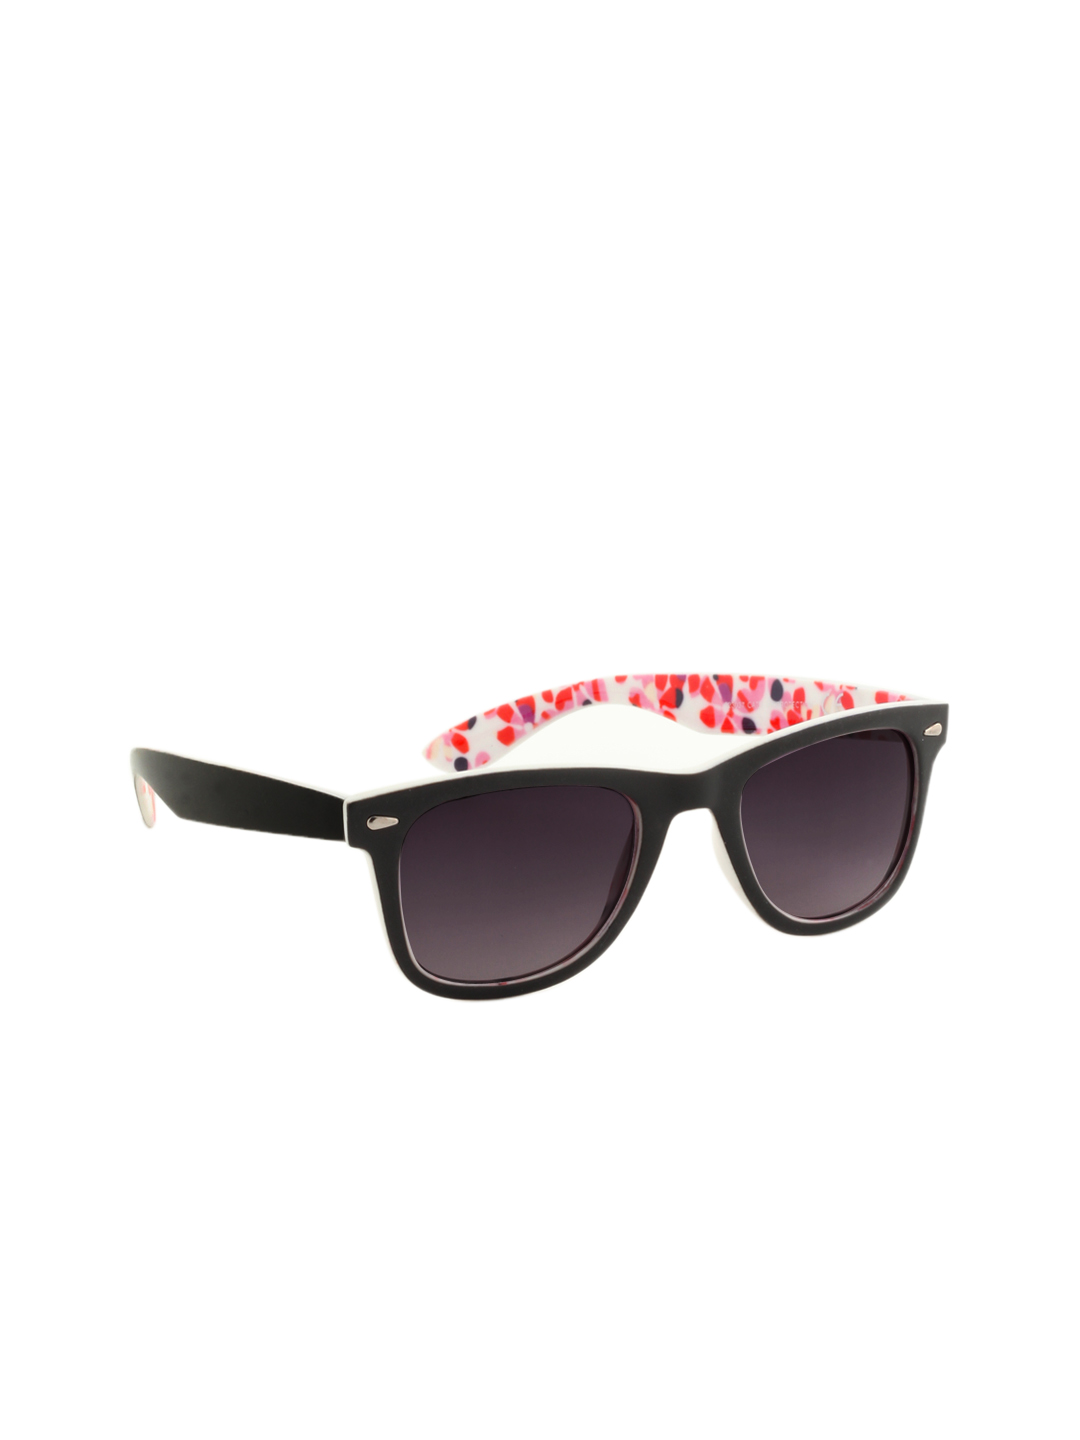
Stoln Women Black Sunglasses
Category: Accessories / Eyewear / Sunglasses
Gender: Women
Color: Black
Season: Winter 2016
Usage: Casual